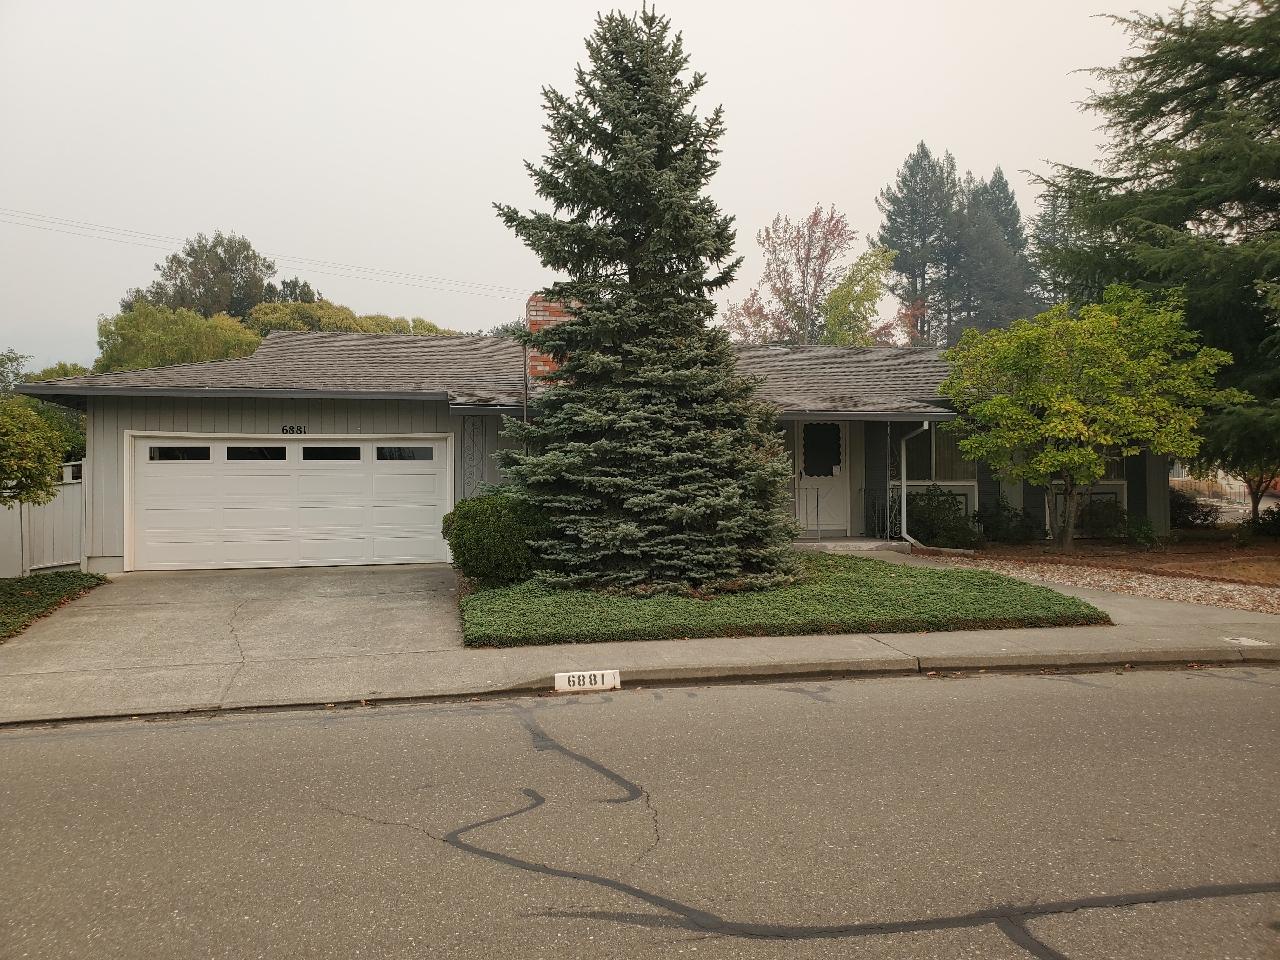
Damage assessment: no_damage